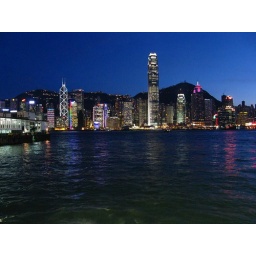
Once in a blue sky